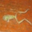
Label: frog